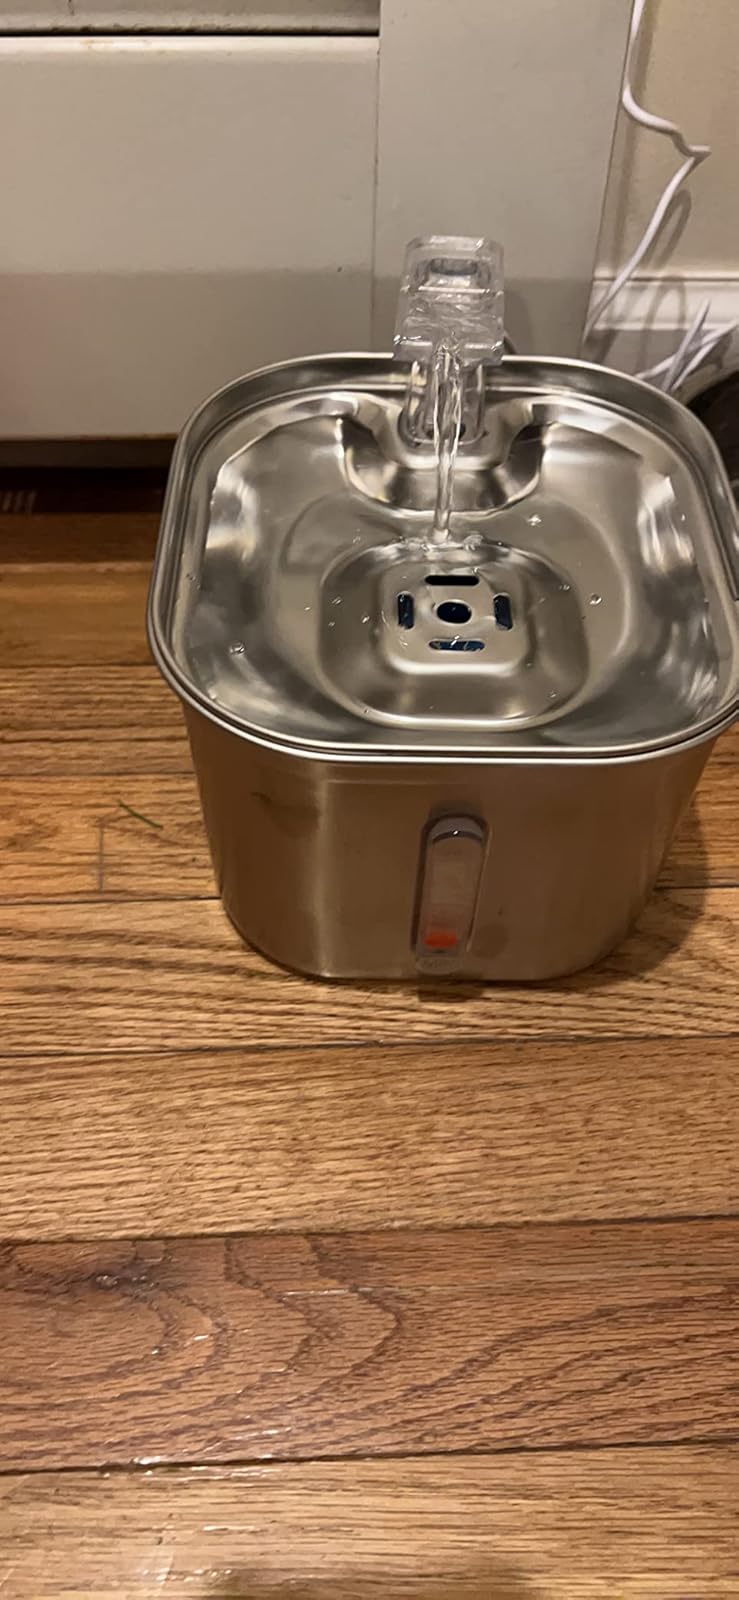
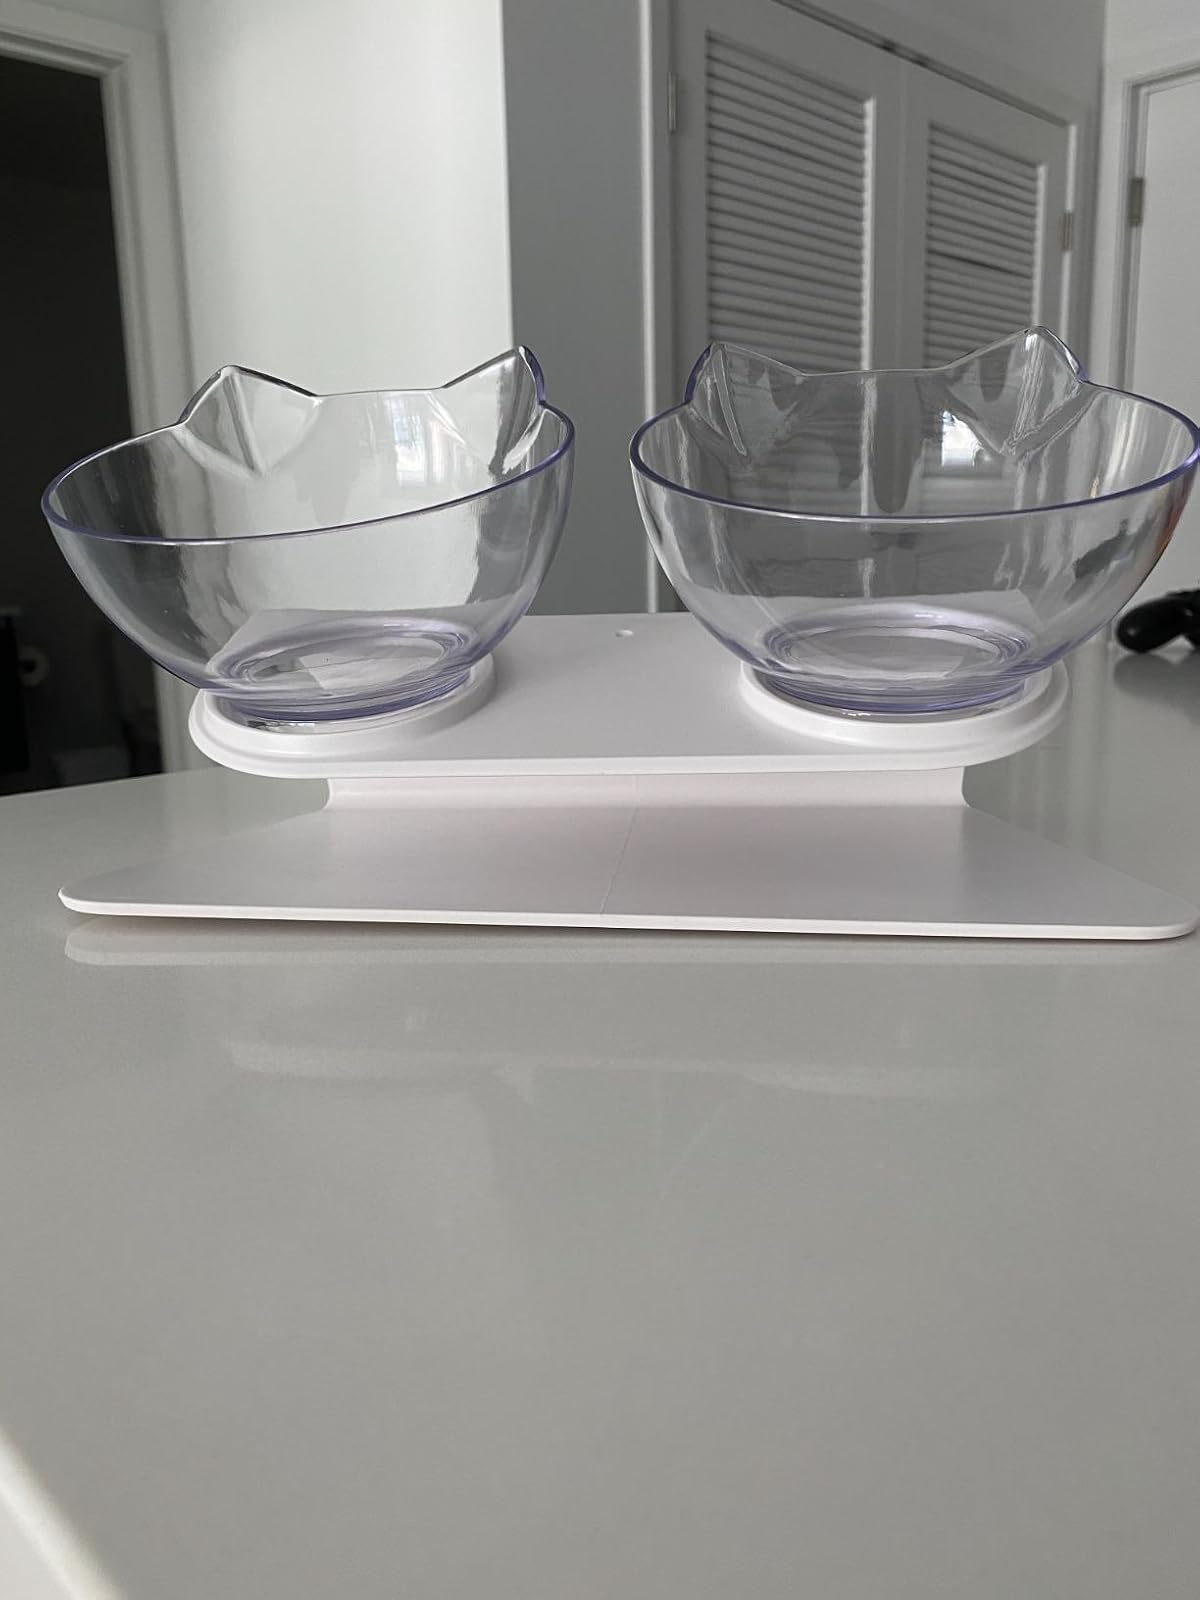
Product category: items_bowl
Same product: no